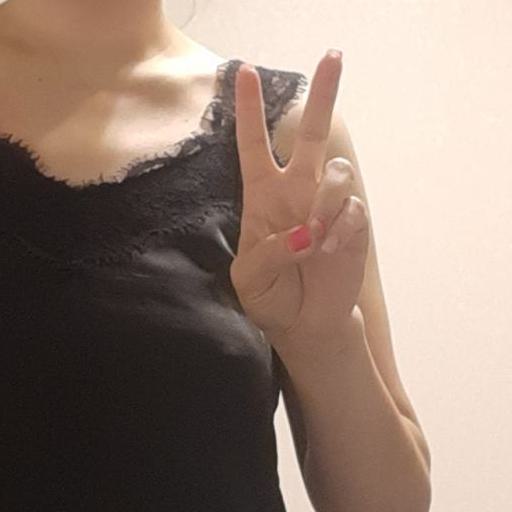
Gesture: peace